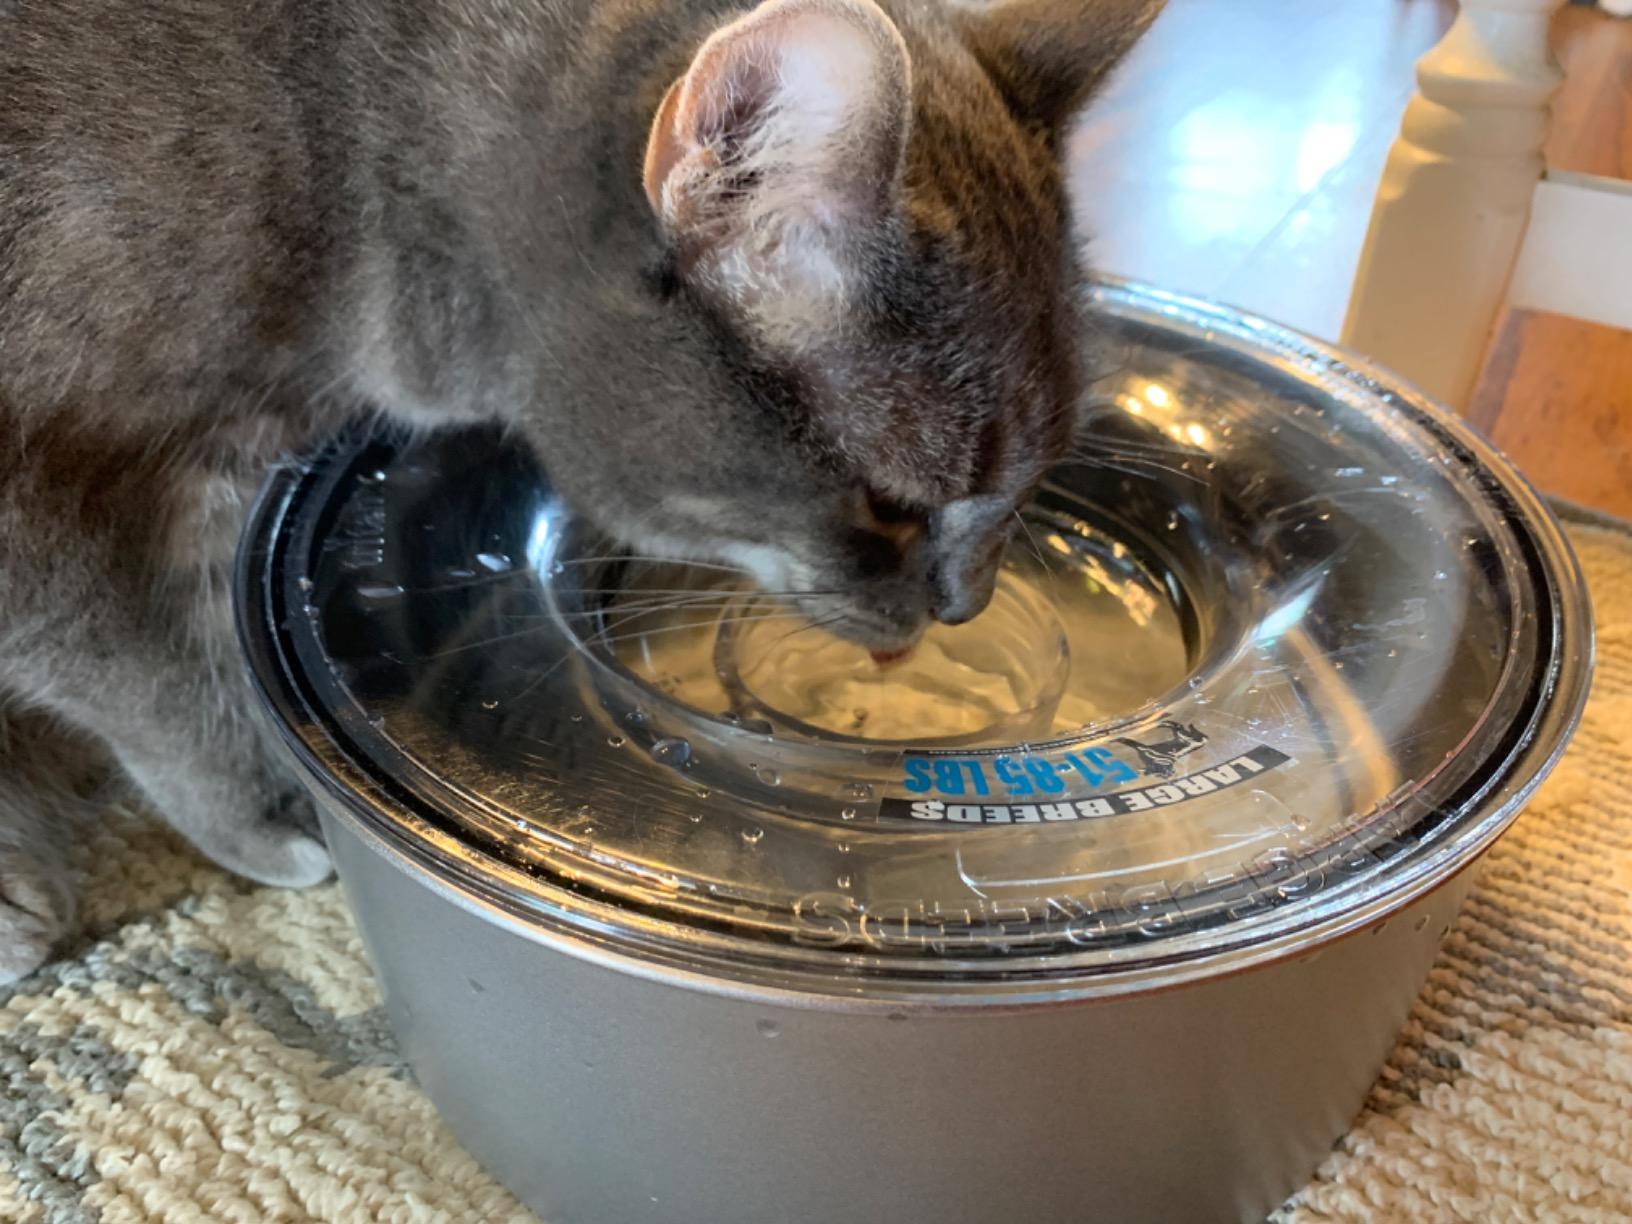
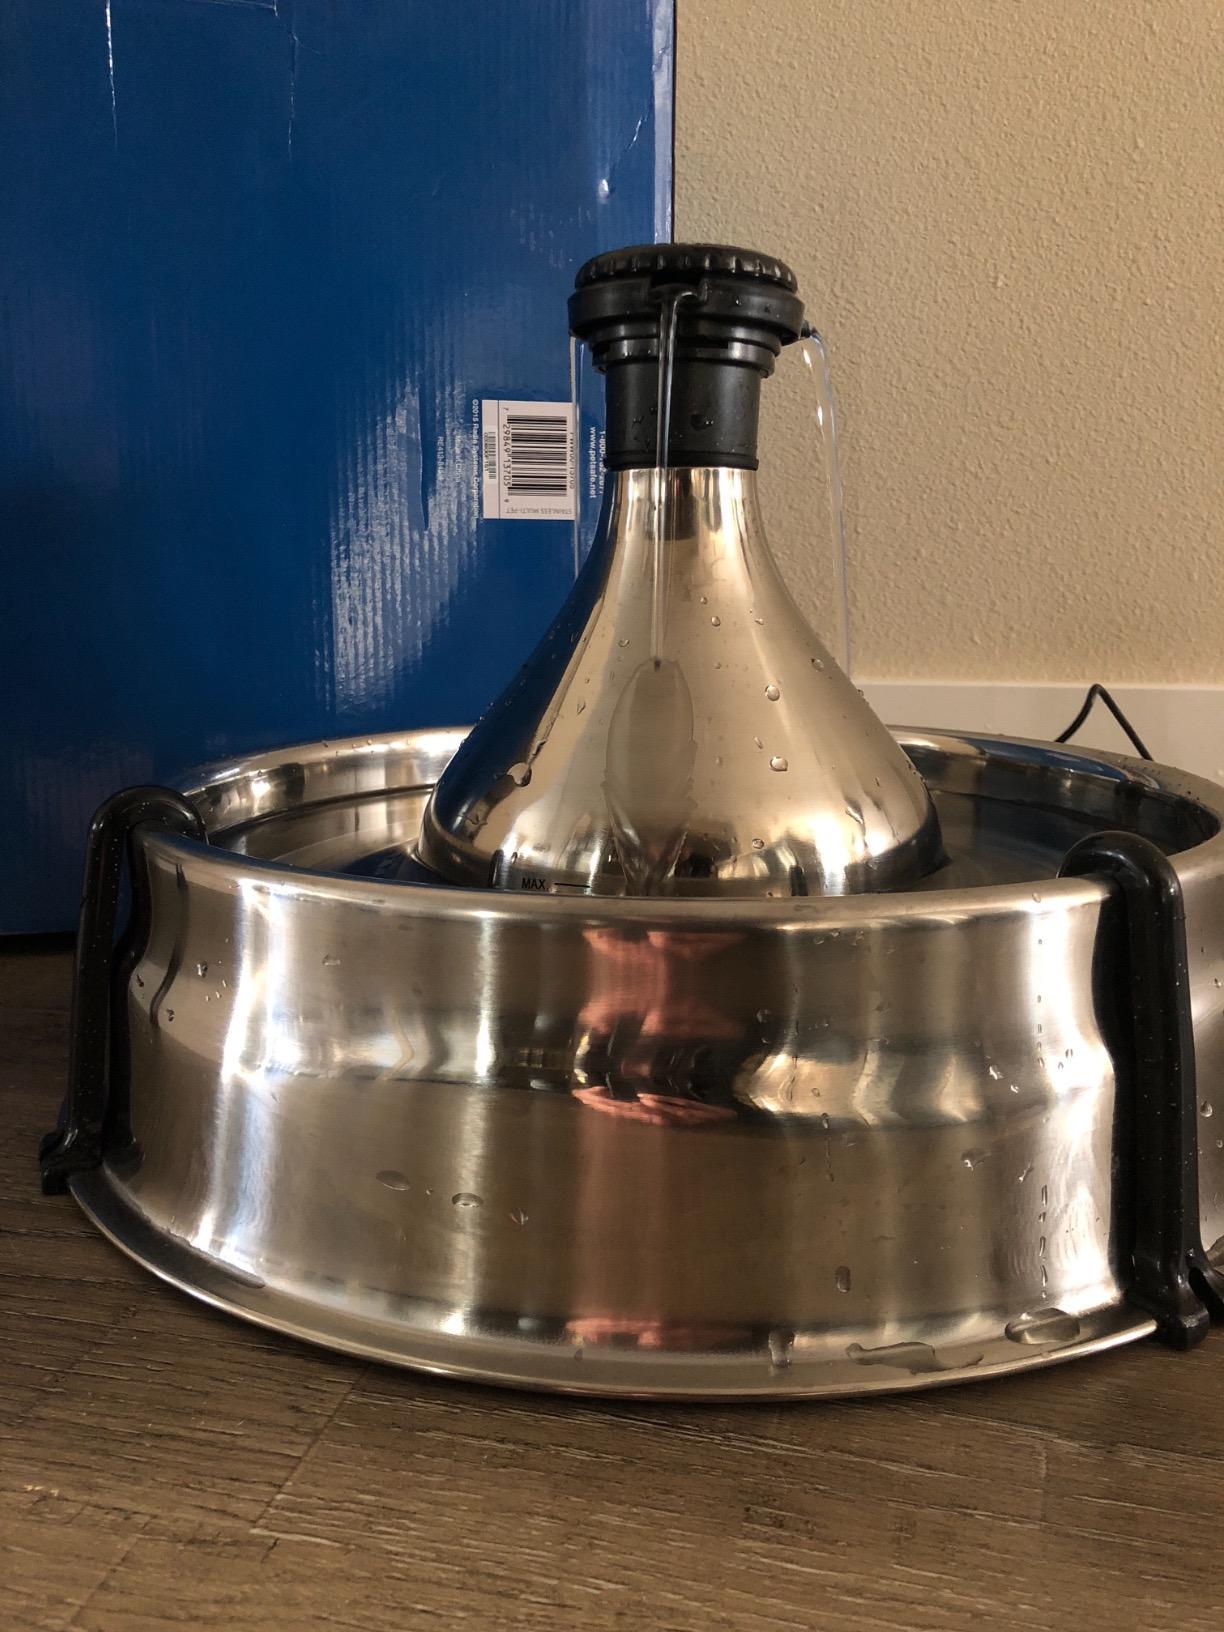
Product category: items_bowl
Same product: no